Wanne-Eickel–Hamburg railway

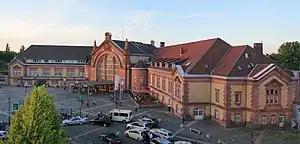
Osnabrück Hbf

The section from Osnabrück to Hemelingen was completed on 15 May 1873 and it had been extended to Bremen by 16 August. The line was finally completed on 1 June 1874 with the opening of the remaining sections between Bremen and Harburg. In 1879 it was nationalised.